Yuri Chursin

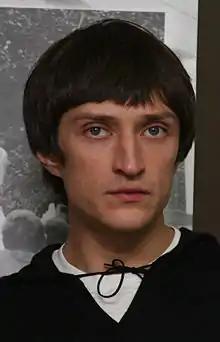
Yuri Chursin is an actor of the theater.

Yuri Anatolyevich Chursin (born 11 March 1980) is a Russian actor who is known for "Playing the Victim", "The Three Musketeers" and "".